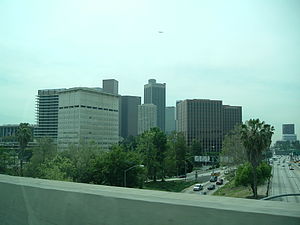
U.S. Highway 101 / Vejbeskrivelse / Californien
Downtown Los Angeles set fra U.S. 101.
United States Highway 101 eller U.S. Route 101 er en af USA's hovedveje og en del af U.S. Highway System. Den løber i fortrinsvis syd-nordlig retning gennem staterne Californien, Oregon og Washington, flere steder helt ude langs Stillehavskysten, andre steder noget længere inde i landet. Oprindeligt gik vejen fra San Diego, Californien, til Washingtons hovedstad, Olympia, men den sydligste del af vejen, fra Los Angeles til San Diego, er ikke længere klassificeret som hovedvej, selv om vejstrækningen fortsat eksisterer. En del af vejens sydlige del kaldes El Camino Real, fordi der her var sammenfald mellem U.S. 101 og den gamle spanske "kongevej", der forbandt spaniernes missionsstationer, landsbyer og forter.